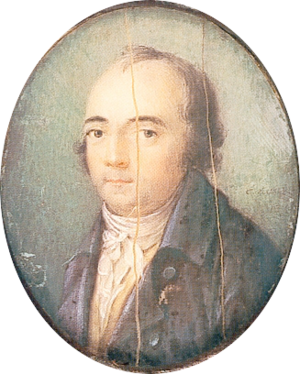
Ludwig Ferdinand Huber est un littérateur allemand, fils de Michael Huber, né à Paris en 1764 et mort en 1804.